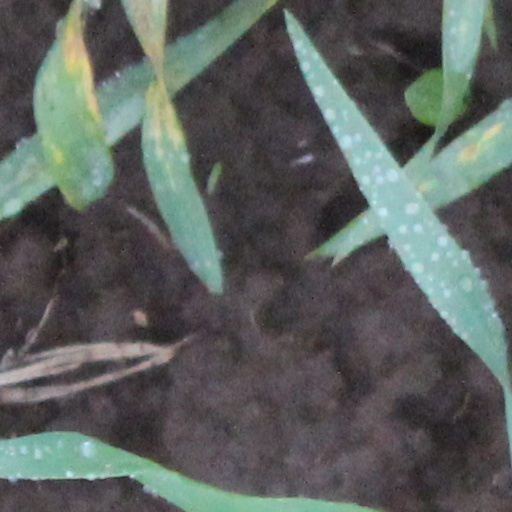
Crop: wheat